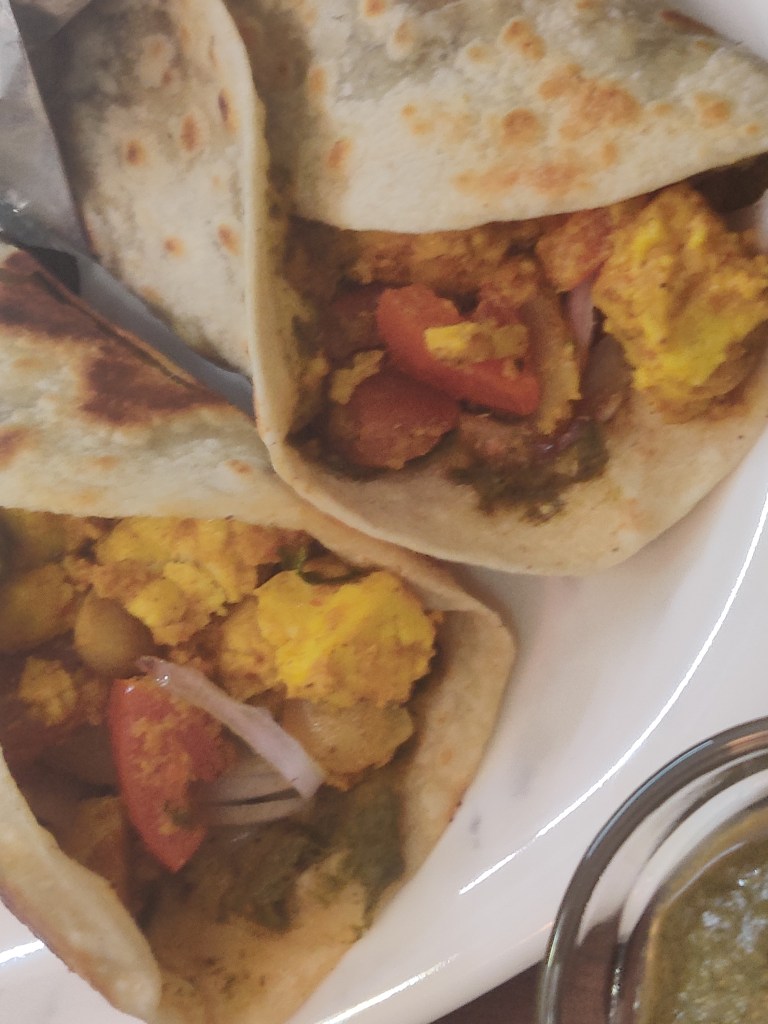
Dish: kaathi_rolls